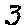
Label: 3